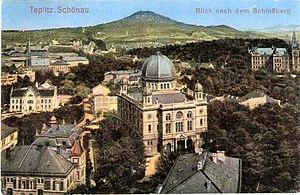
Voici la liste des synagogues, en Tchéquie.
La synagogue de Teplitz ou synagogue de Teplice est inaugurée en 1882 et détruite par des émeutiers nazis en 1939.